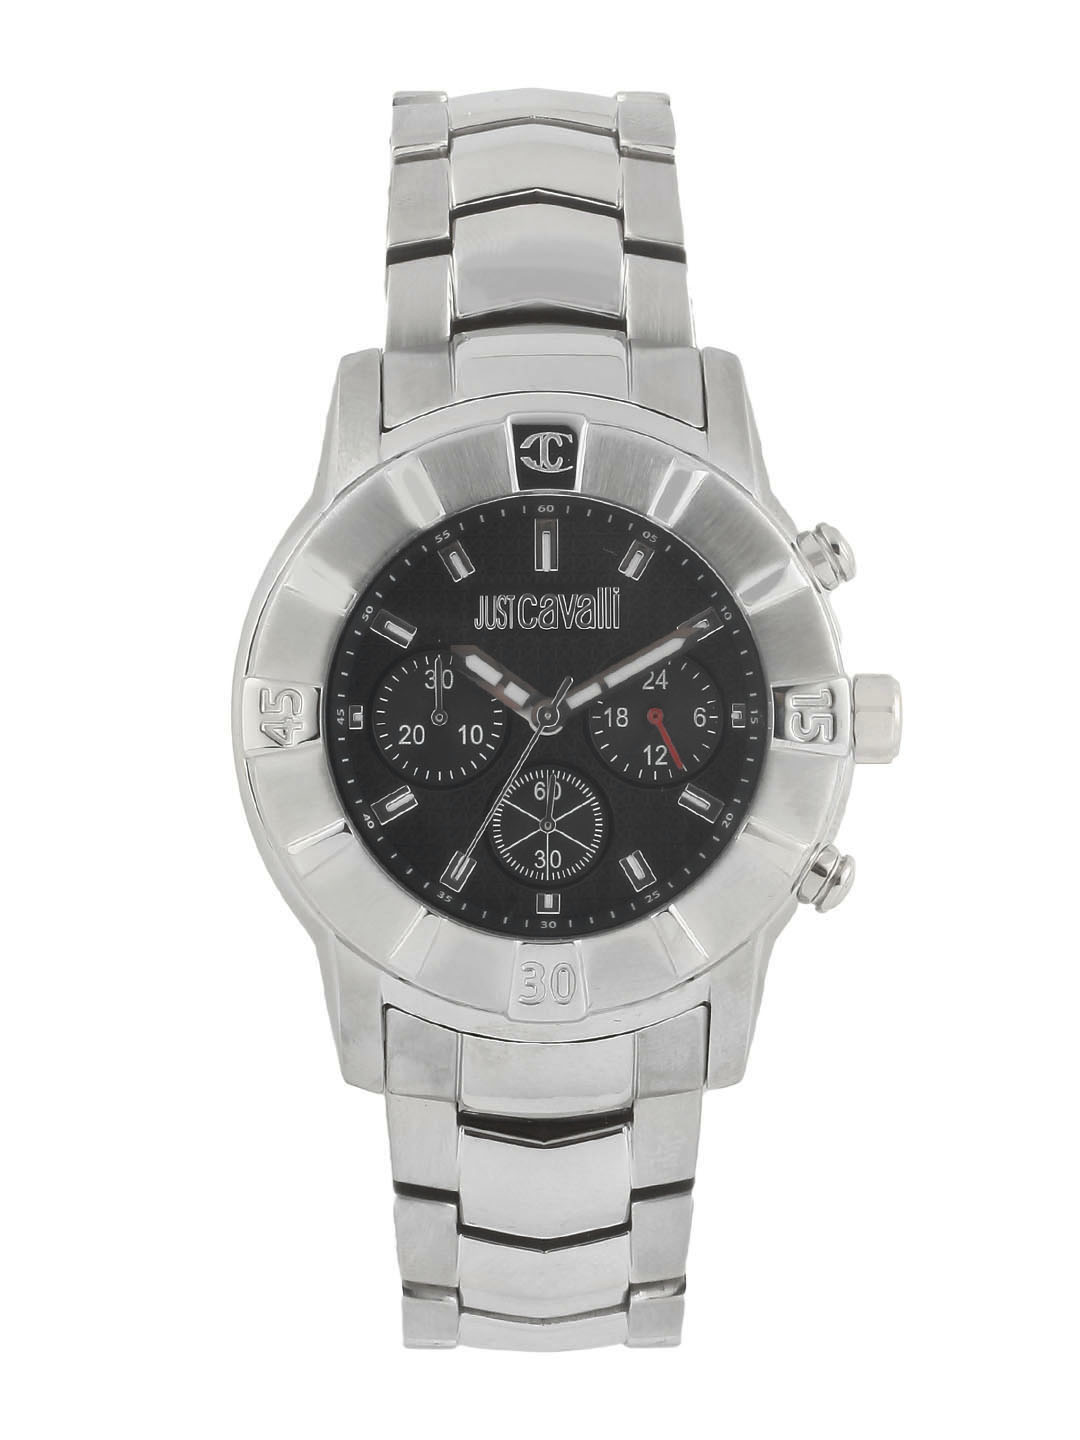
Just Cavalli Men Silver Watch
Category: Accessories / Watches / Watches
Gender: Men
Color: Silver
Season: Winter 2016
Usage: Casual